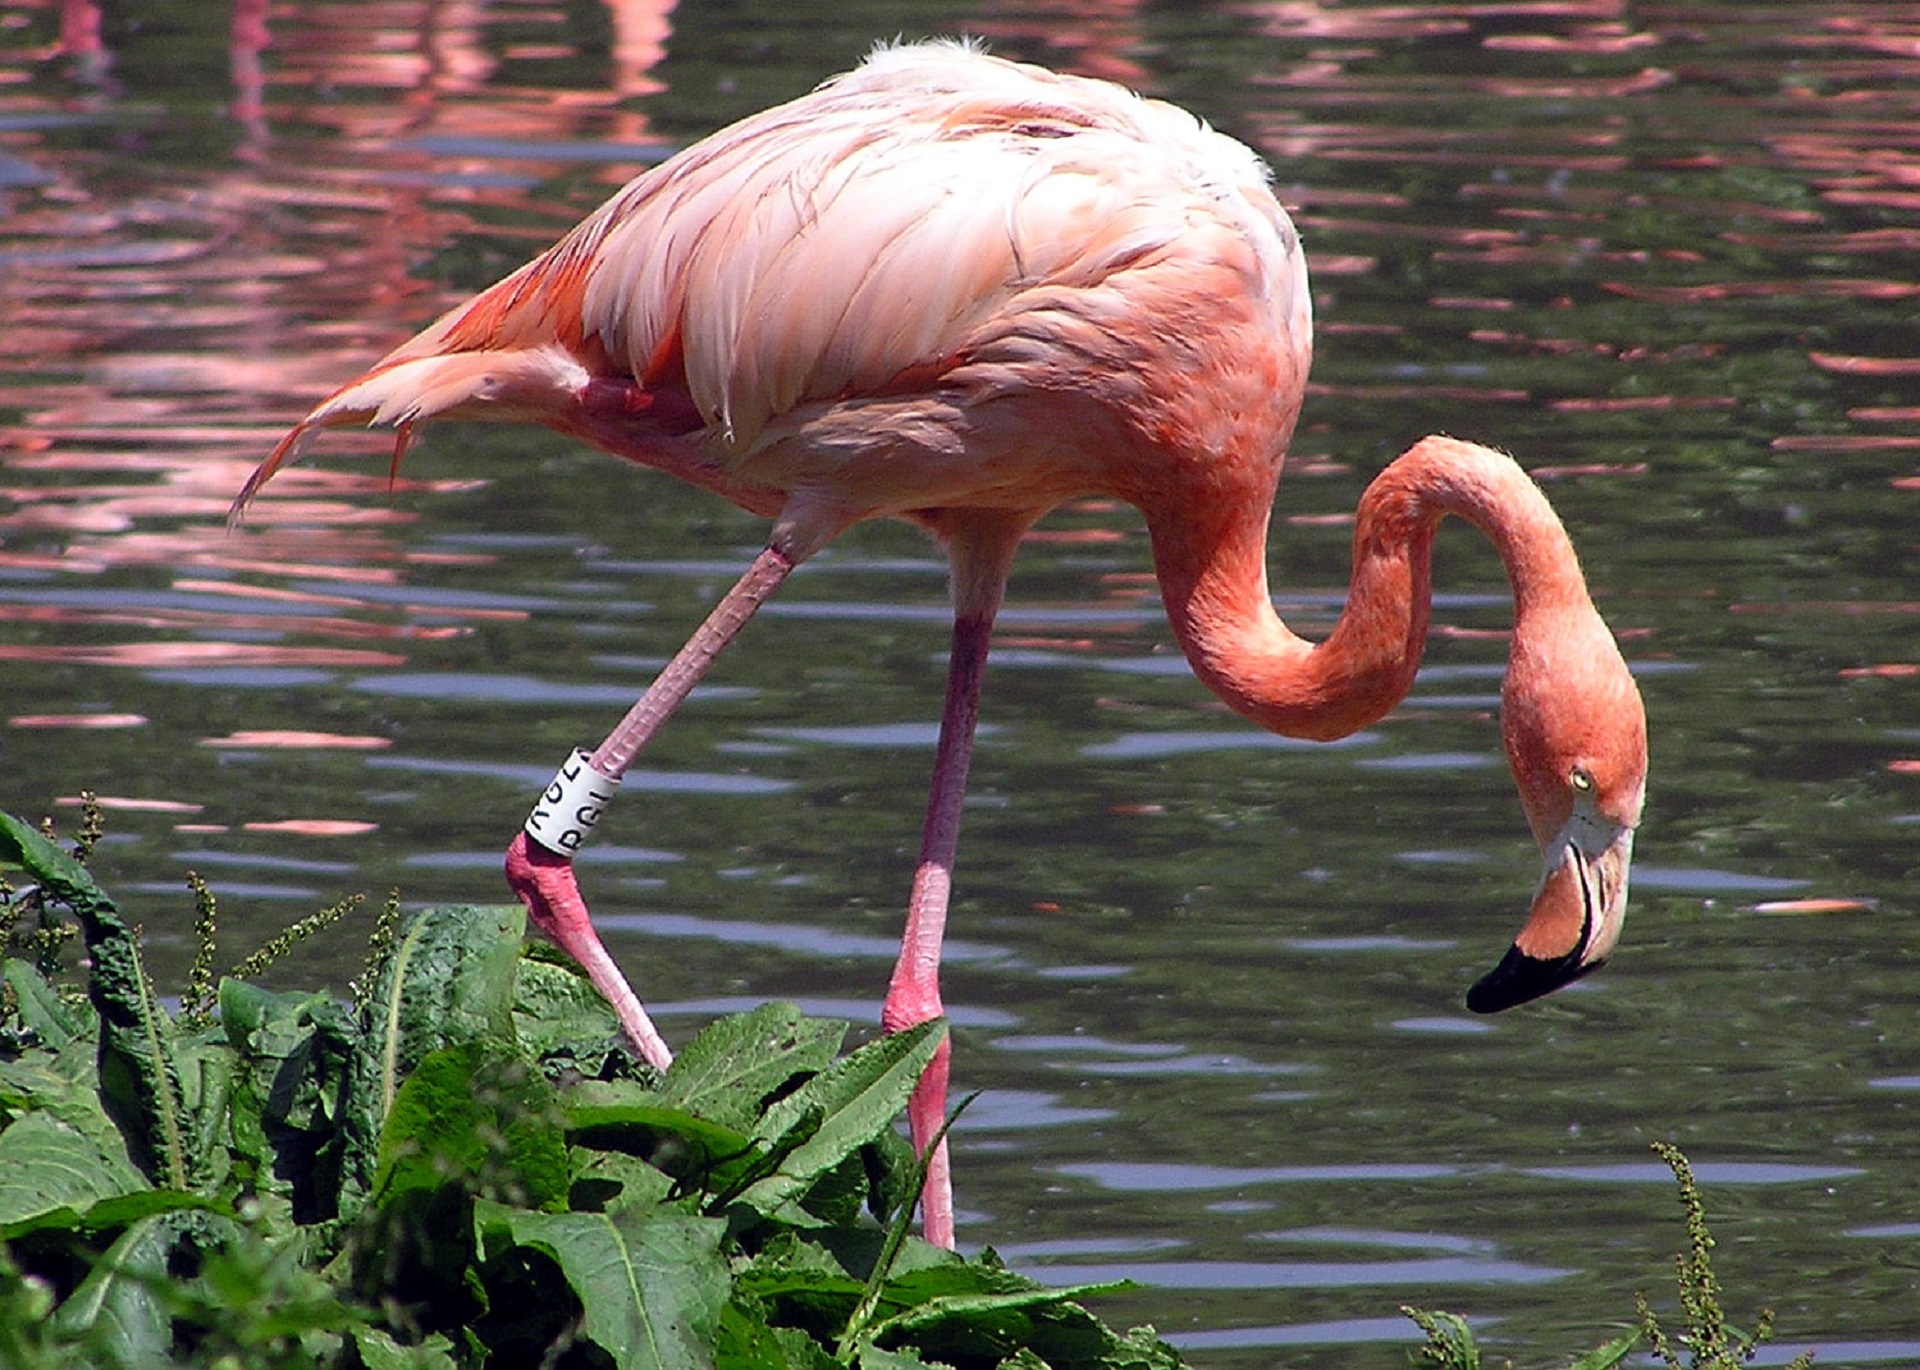
water, nature, bird, wildlife, zoo, beak, tropical, colorful, pink, fauna, flamingo, vertebrate, exotic, waterfowl, water bird